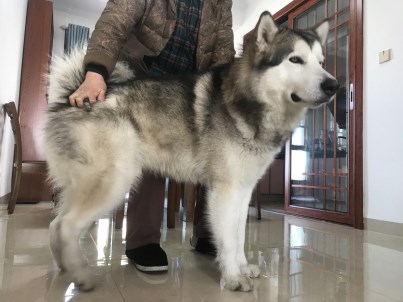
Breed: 1324-n000004-malamute